Essie Sakhai

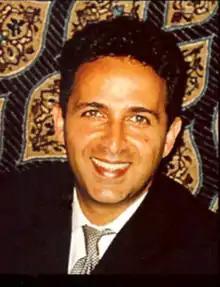

Essie Sakhai (born in Tehran, Iran and educated in Great Britain) is an Iranian businessman and one of the world's foremost experts, collectors and dealers of the ancient Iranian art form of the Persian and Oriental Carpets and Rugs. Born to a family with a long history of dealing in Persian Carpets dating nine generations, he gained much of his knowledge from his father Benayahoo Sakhai. Essie is the founder of Essie Carpets, based in Mayfair London, which holds one of the world's most comprehensive and finest collections of Persian and Oriental carpets and rugs.